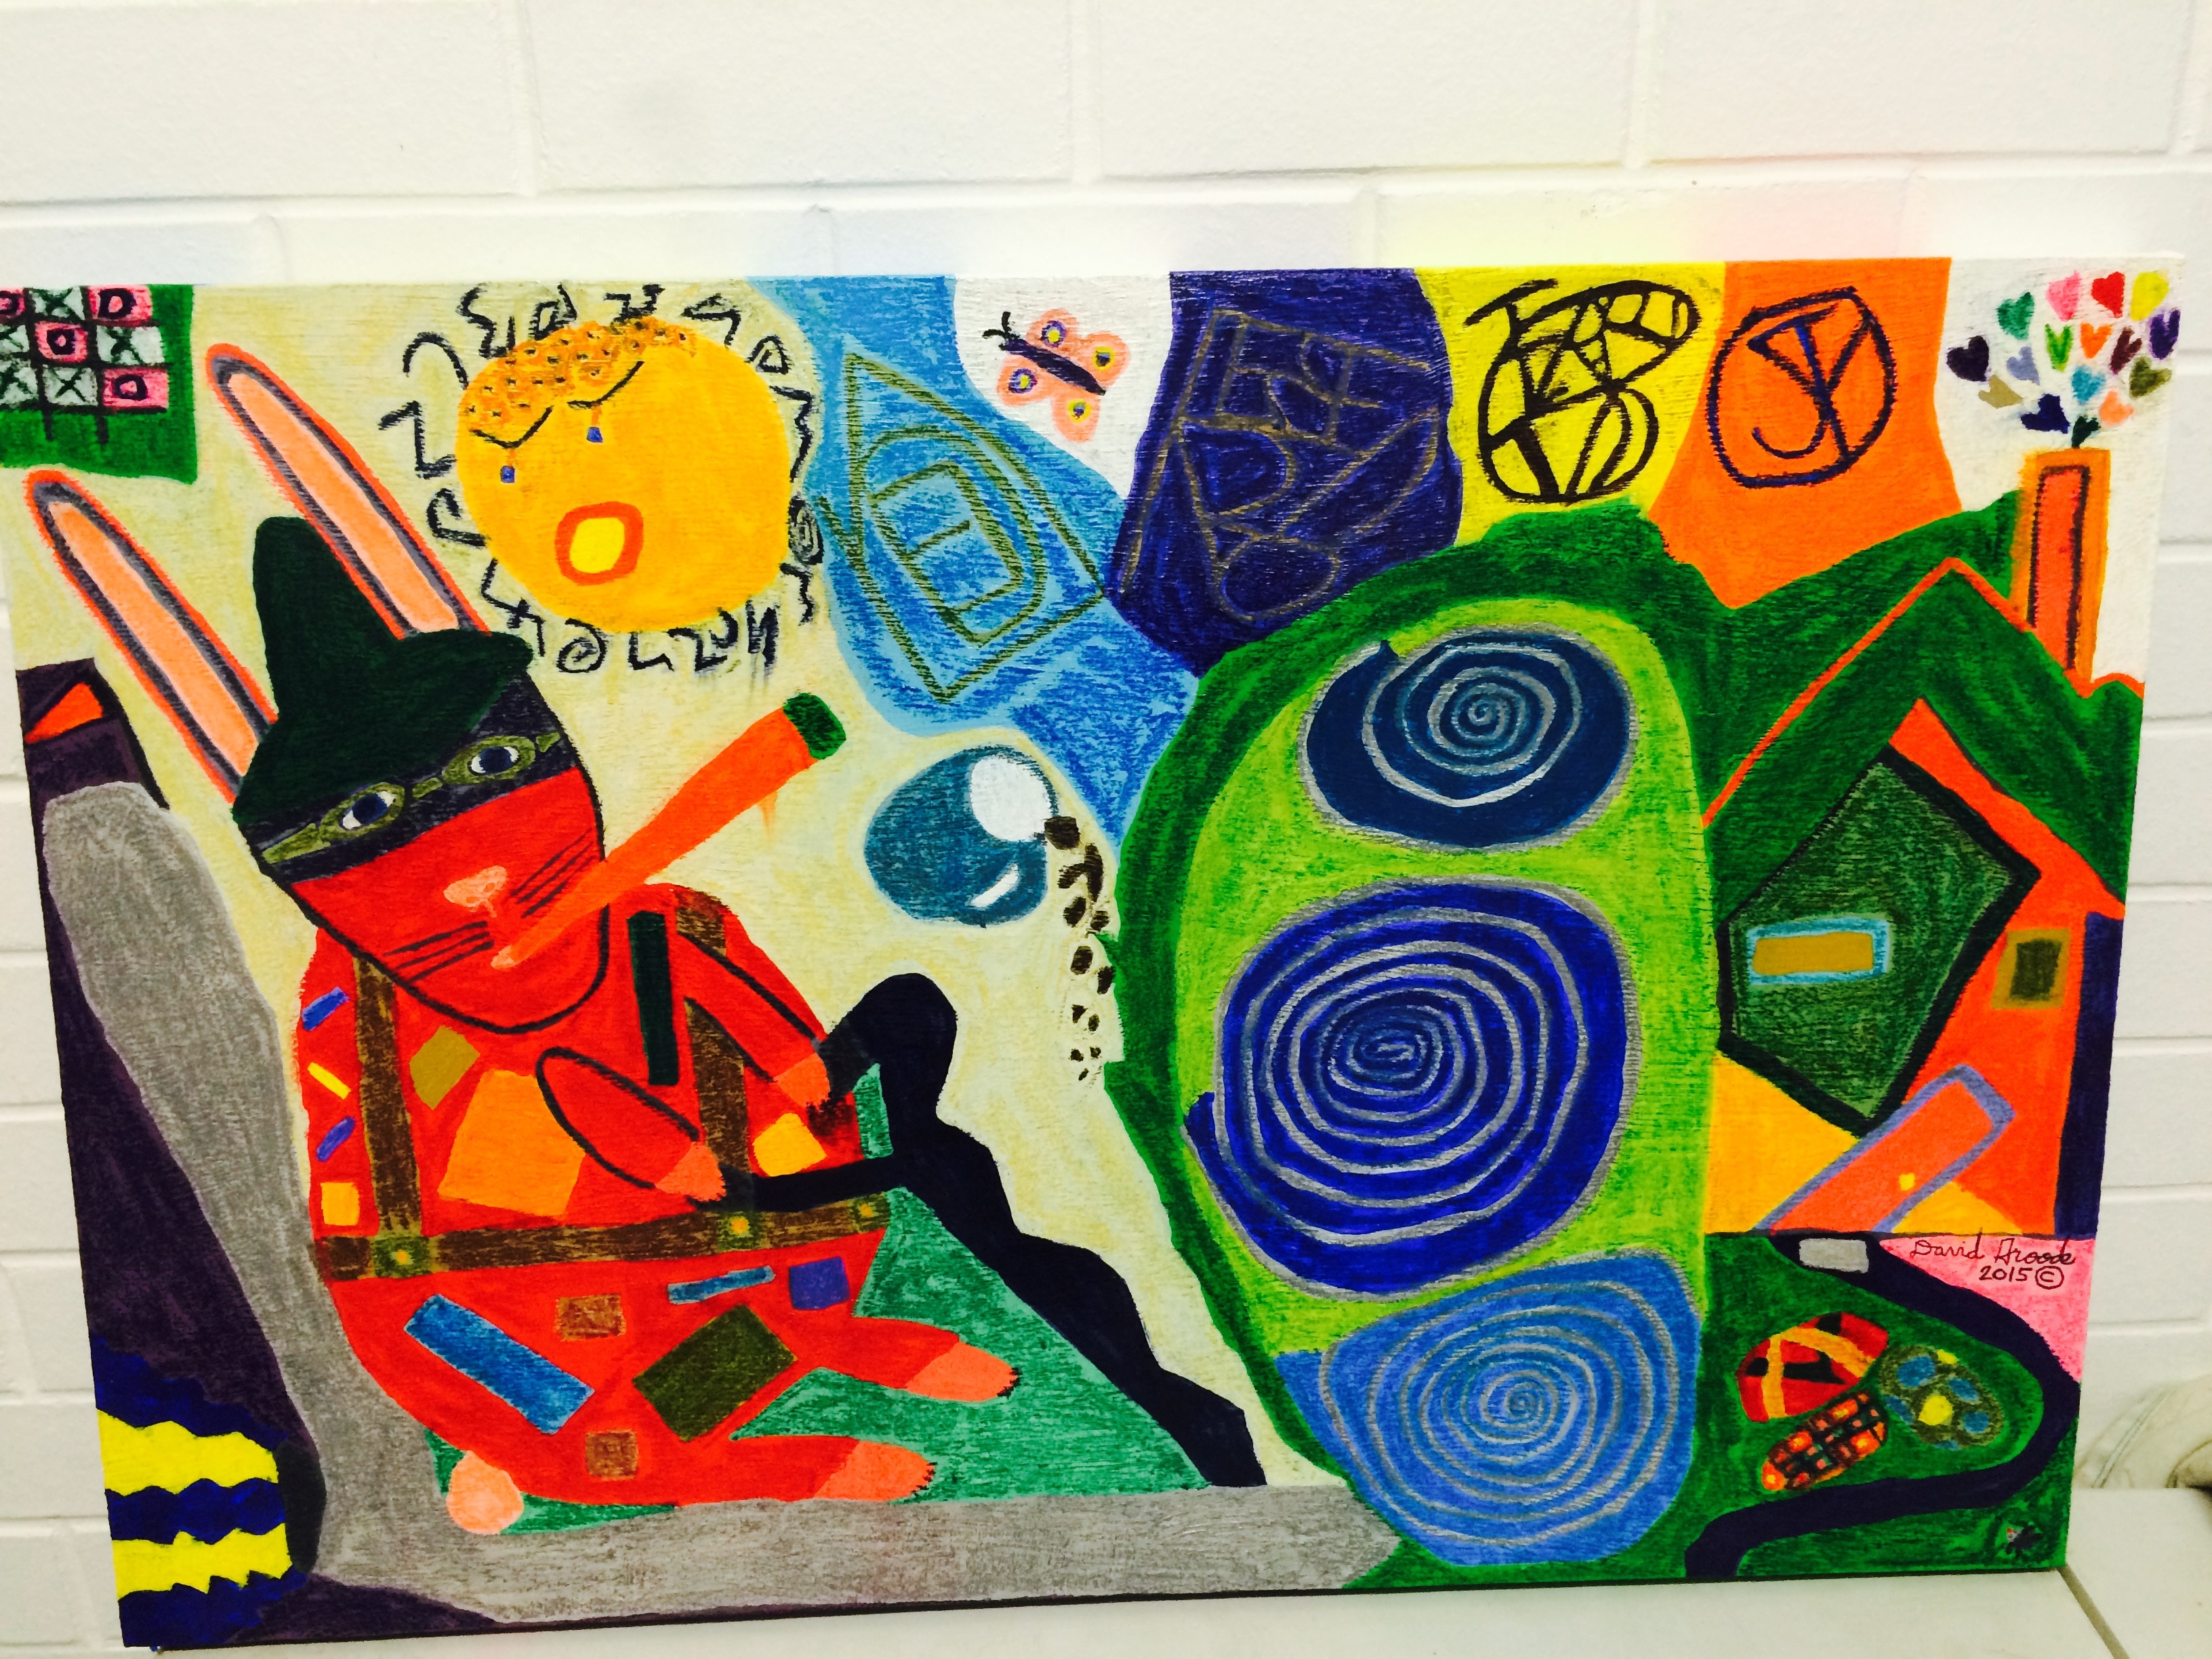
paint, toy, art, drawing, comics, pastels, modern art, acrylic paint, mixed media, child art